Rhomboid major muscle

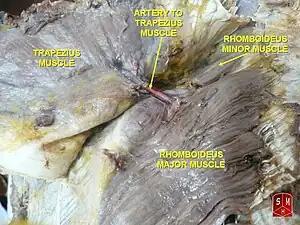
Rhomboideus major muscle

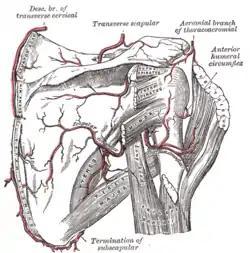
The scapular and circumflex arteries. Rhomboid major labelled at lower left.

The rhomboid major, like the rhomboid minor, is innervated by the ventral primary ramus via the dorsal scapular nerve (C5).